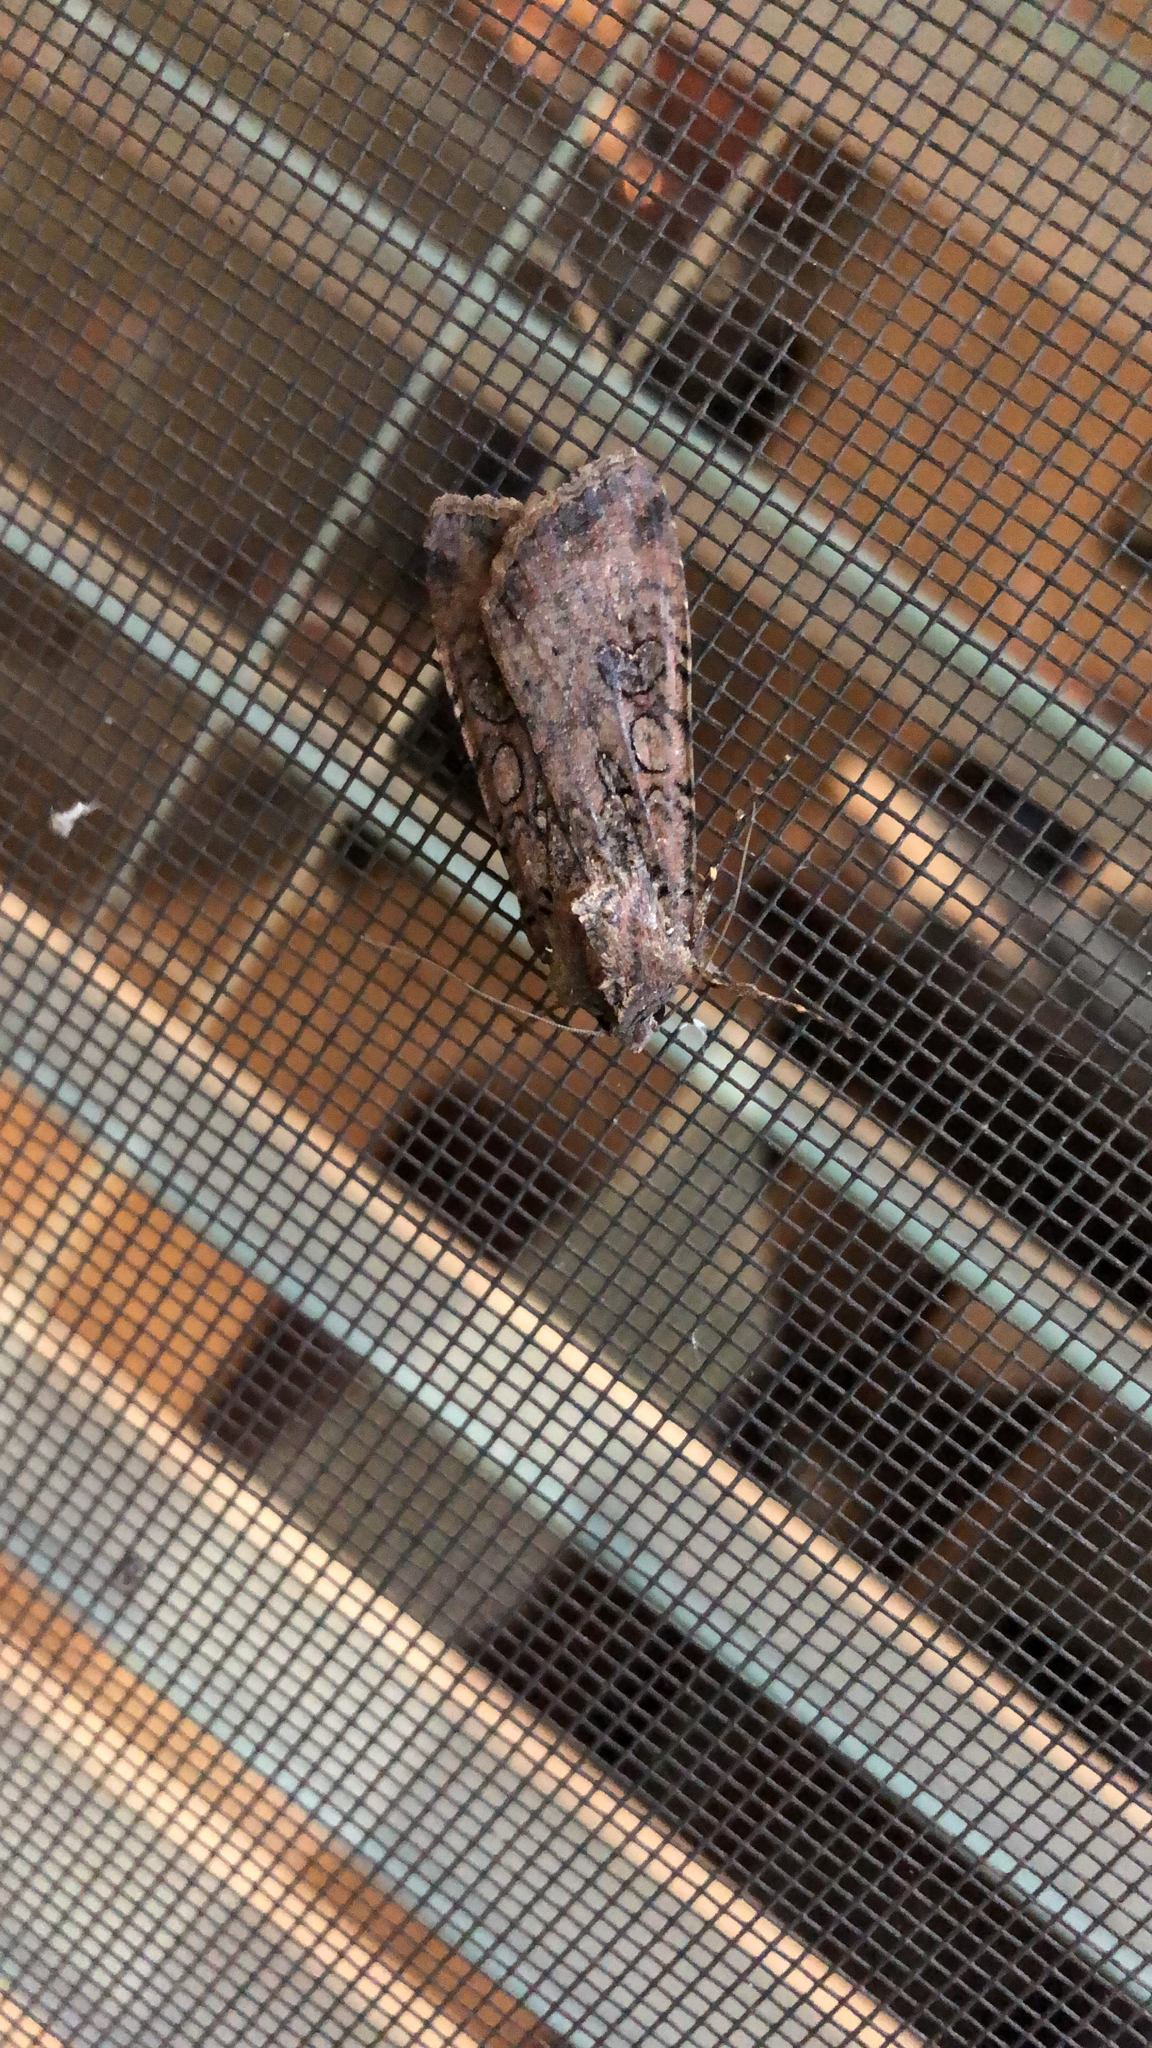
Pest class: cutworms